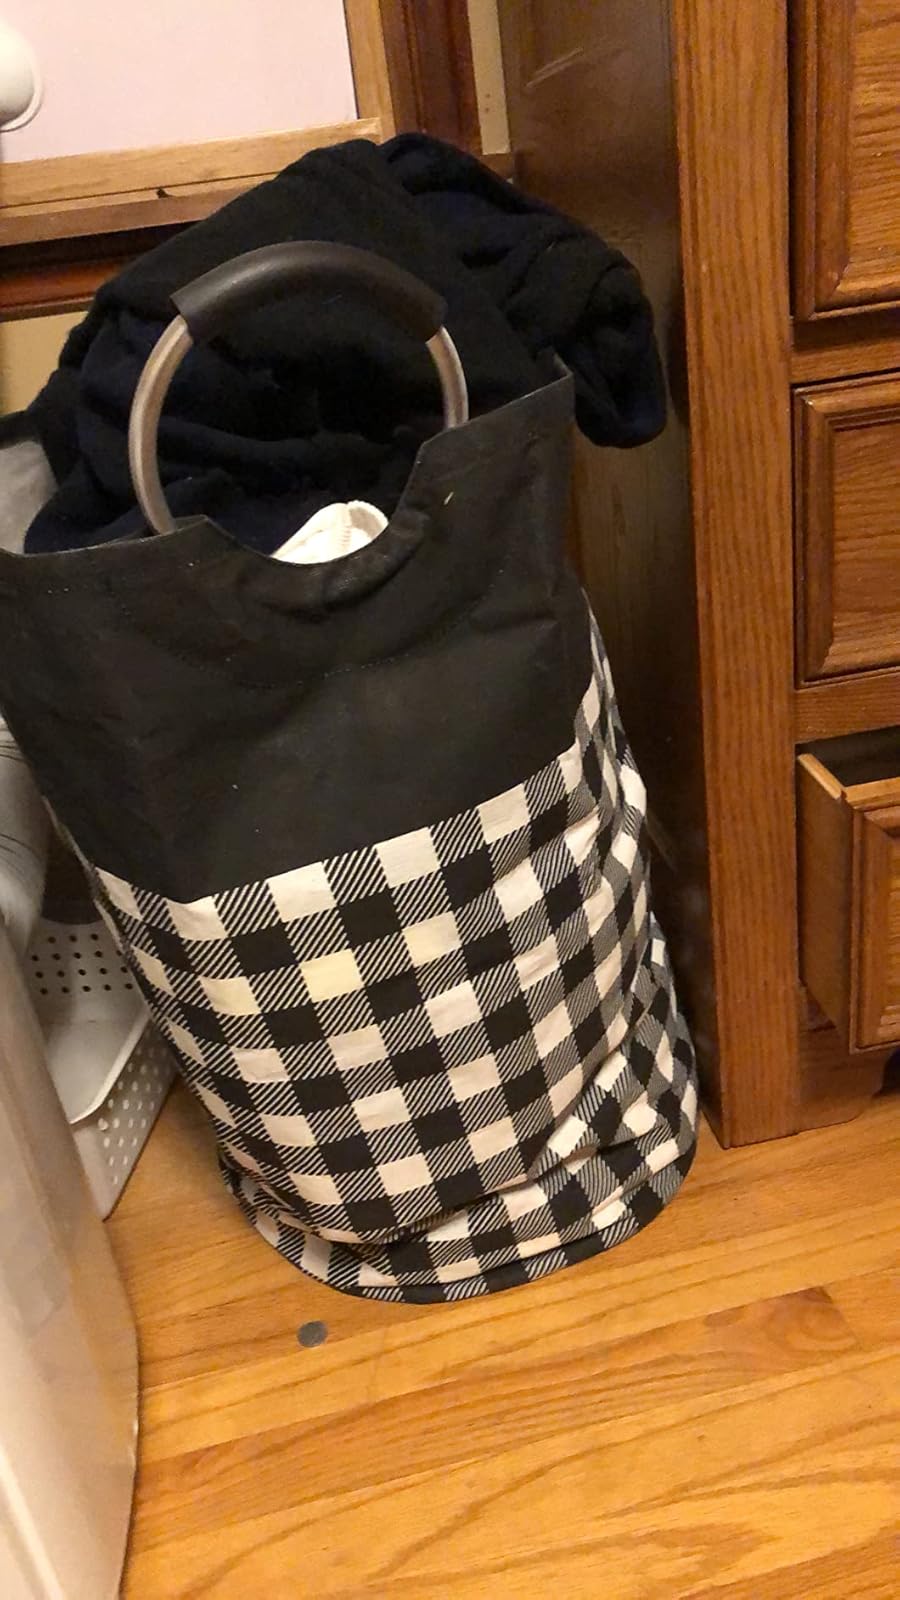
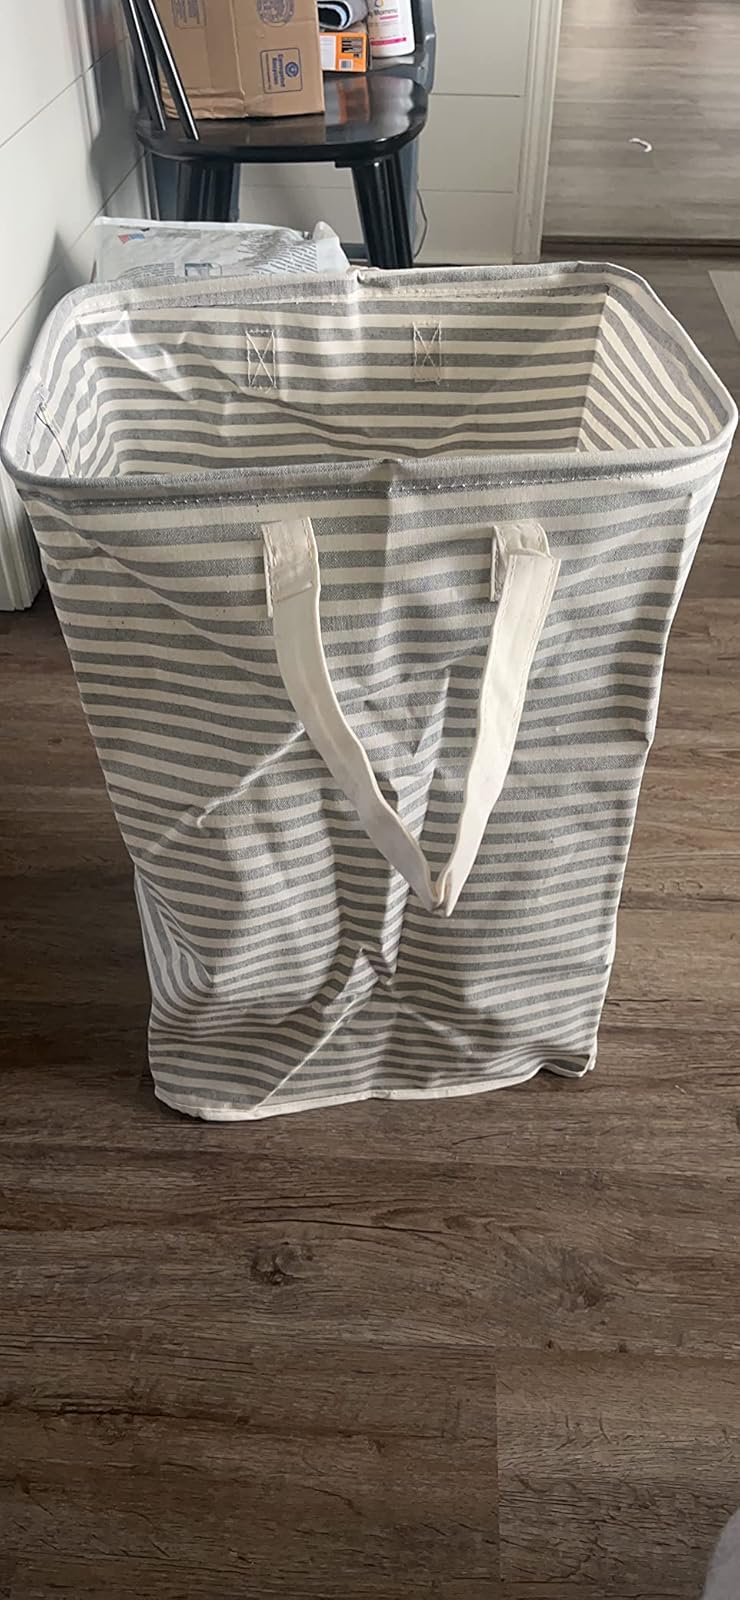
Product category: items_hamper
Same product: no